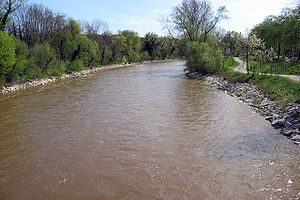
Wertach
Wertach nær Augsburg
Wertach er en flod i Bayern i det sydlige Tyskland, den er en biflod til Lech fra venstre og har en længde på 151 km.